SS Mona's Isle (1830)

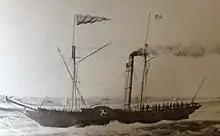
Sketch depiction of "Mona's Isle" "(artist unknown)."

Under the command of Capt. William Gill, "Mona's Isle" entered service with the Company upon her completion in 1830, and quickly established the Manx company's superiority over the rival St George Company, whose ships "Prince Llewelyn" and "St David" were much despised by the Manx public.